Damien – Omen II

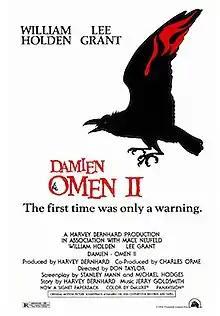
Theatrical release poster

Damien – Omen II is a 1978 supernatural horror film directed by Don Taylor. It is the sequel to "The Omen", and the second installment of "The Omen" series. It stars William Holden and Lee Grant, with Jonathan Scott-Taylor, Robert Foxworth, Lew Ayres, Sylvia Sidney, Lance Henriksen, Ian Hendry, and Leo McKern. Set seven years after the first film, it follows a now-pubescent Damien Thorn (Scott-Taylor) as he begins to realize his destiny as the Antichrist.